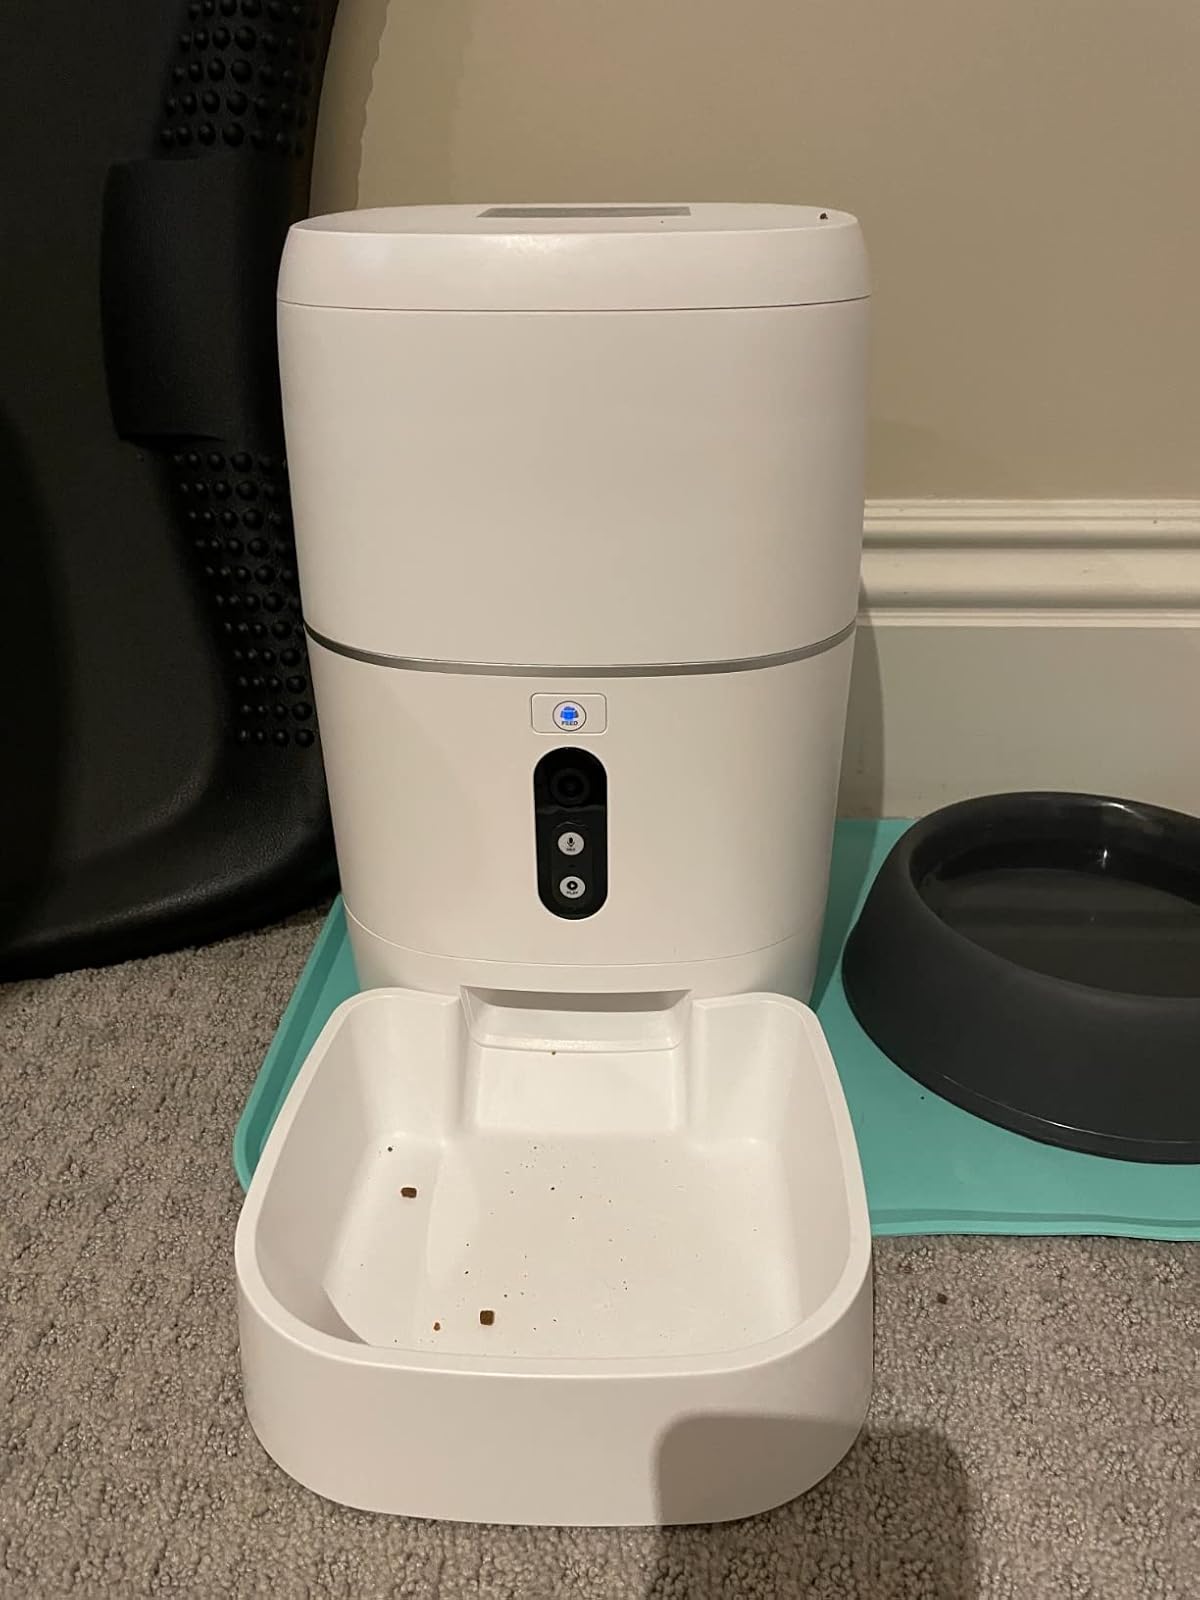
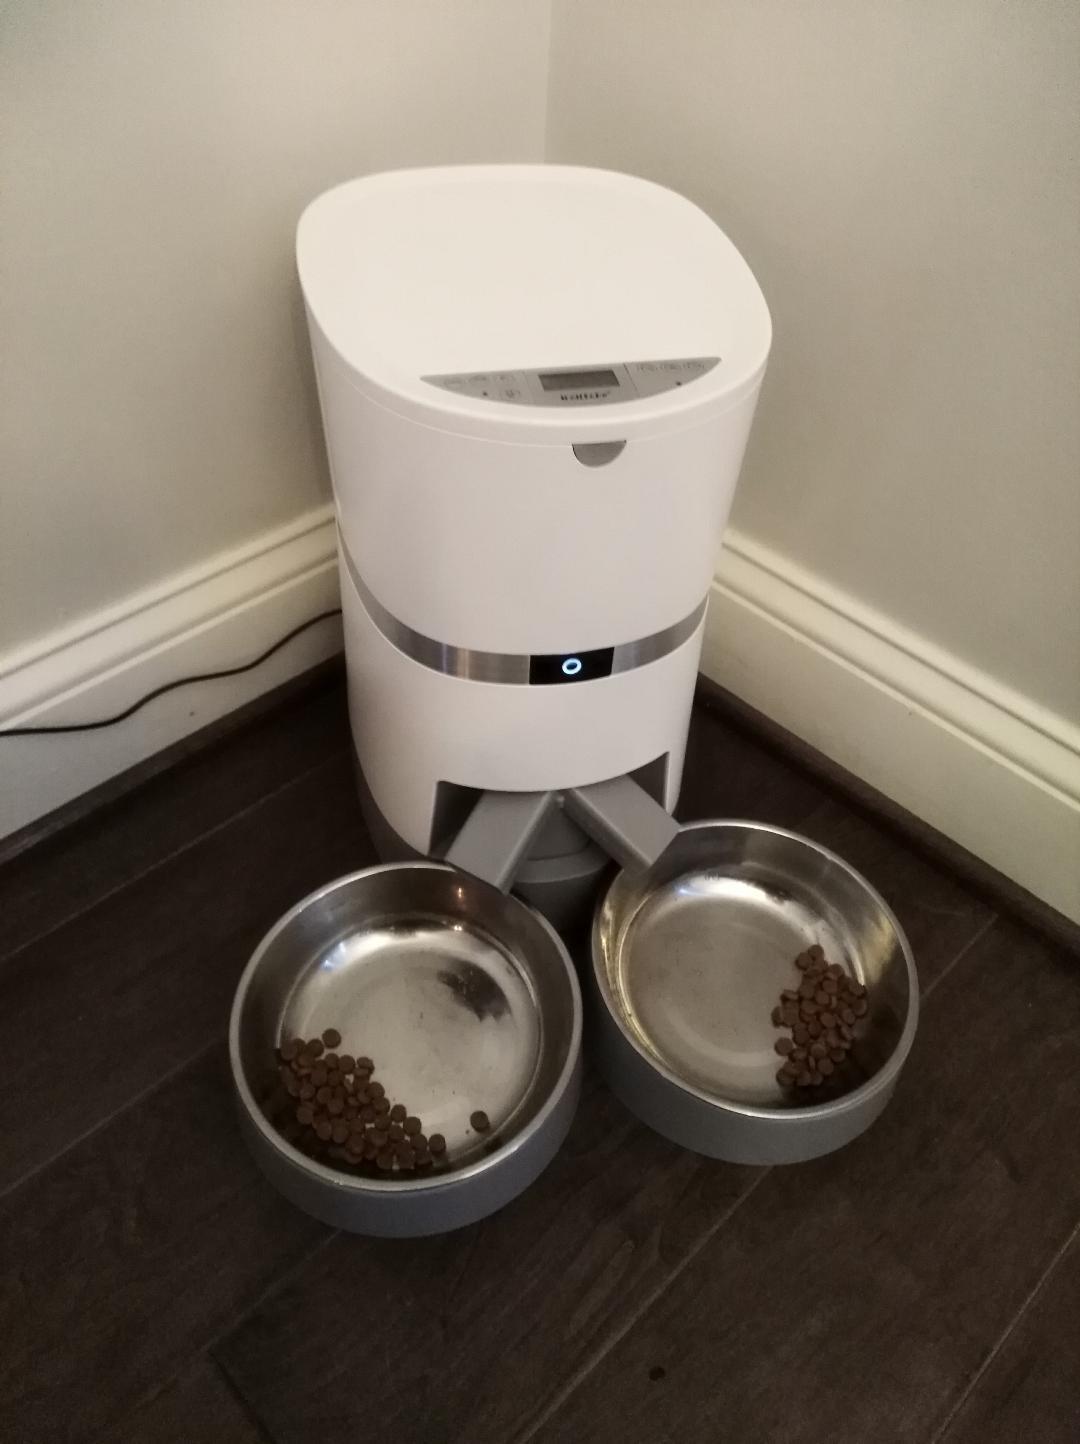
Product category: items_feeder
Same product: no